Doubs (river)

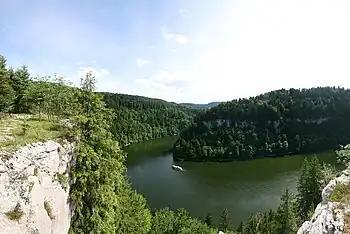
The Lac de Brenets

The rate of flow of the Doubs is very seasonally variable. The flooding or well-watered season can stretch from September to May, caused by heavy rains or by quick melting of snow from the Jura mountains. At its mouth, the discharge rate can vary from as low as to over during floods.